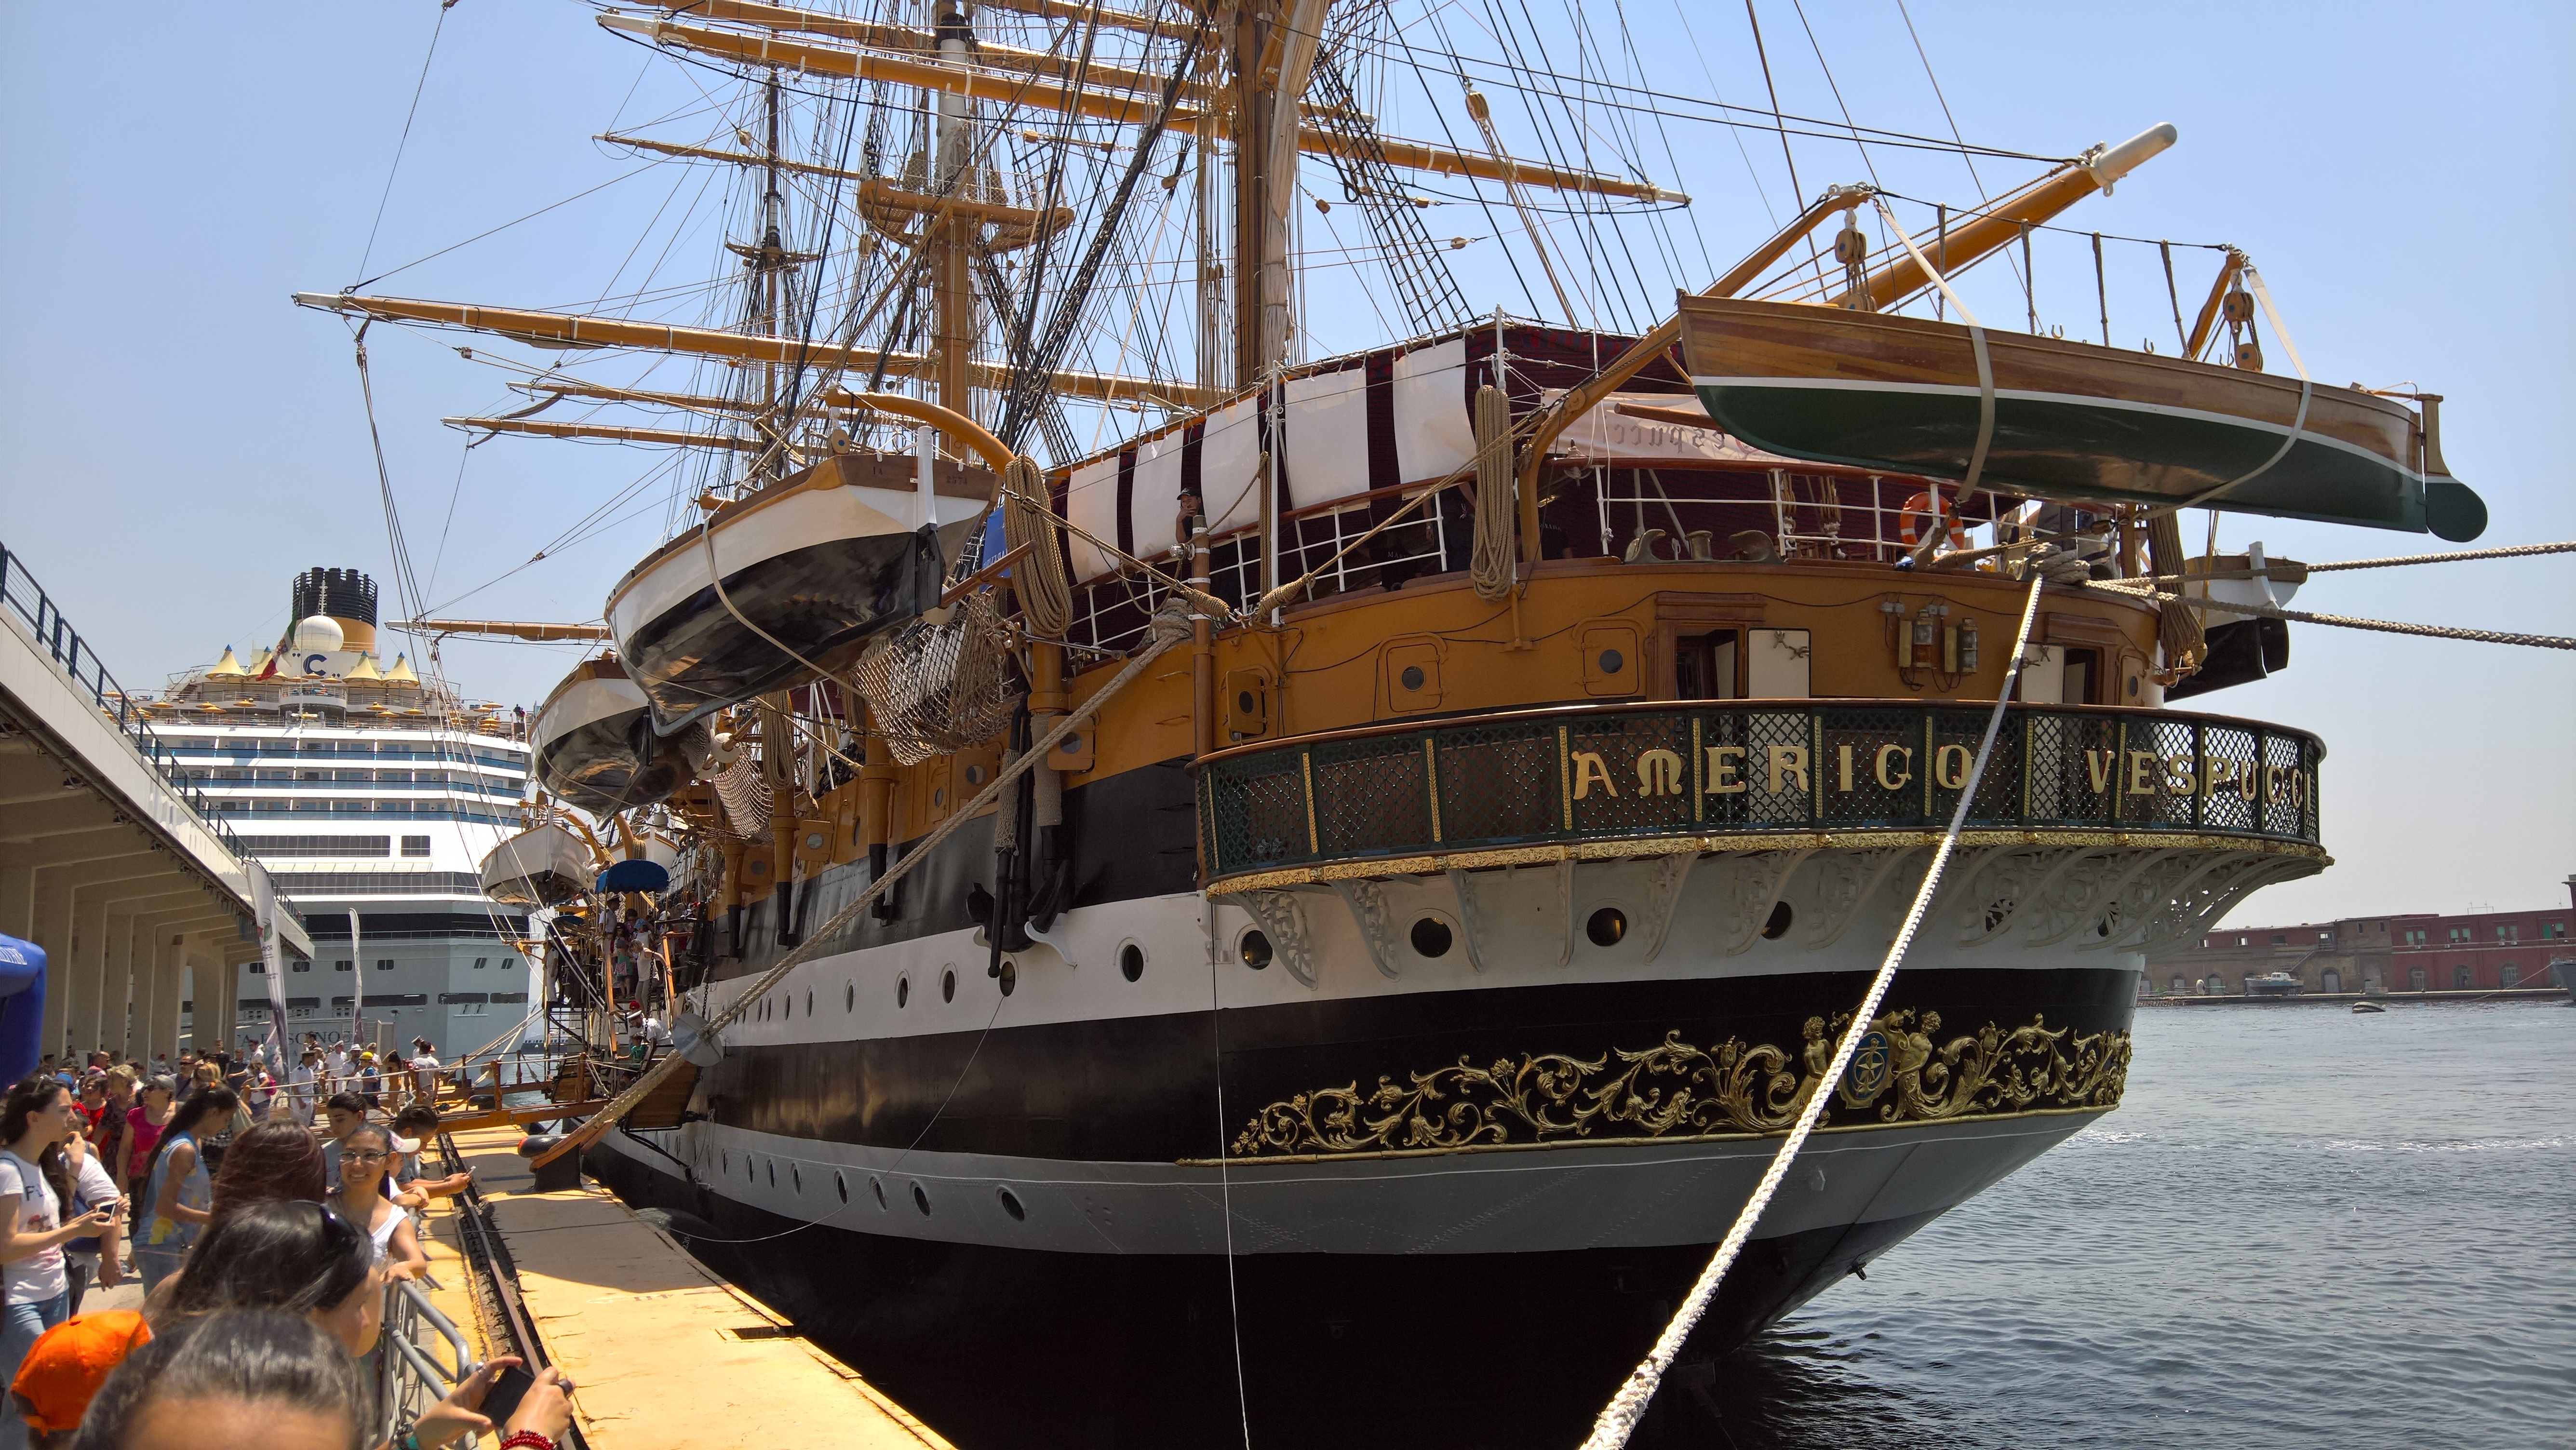
sea, boat, ship, vehicle, mast, watercraft, sailing ship, fishing vessel, tall ship, galleon, caravel, fishing trawler